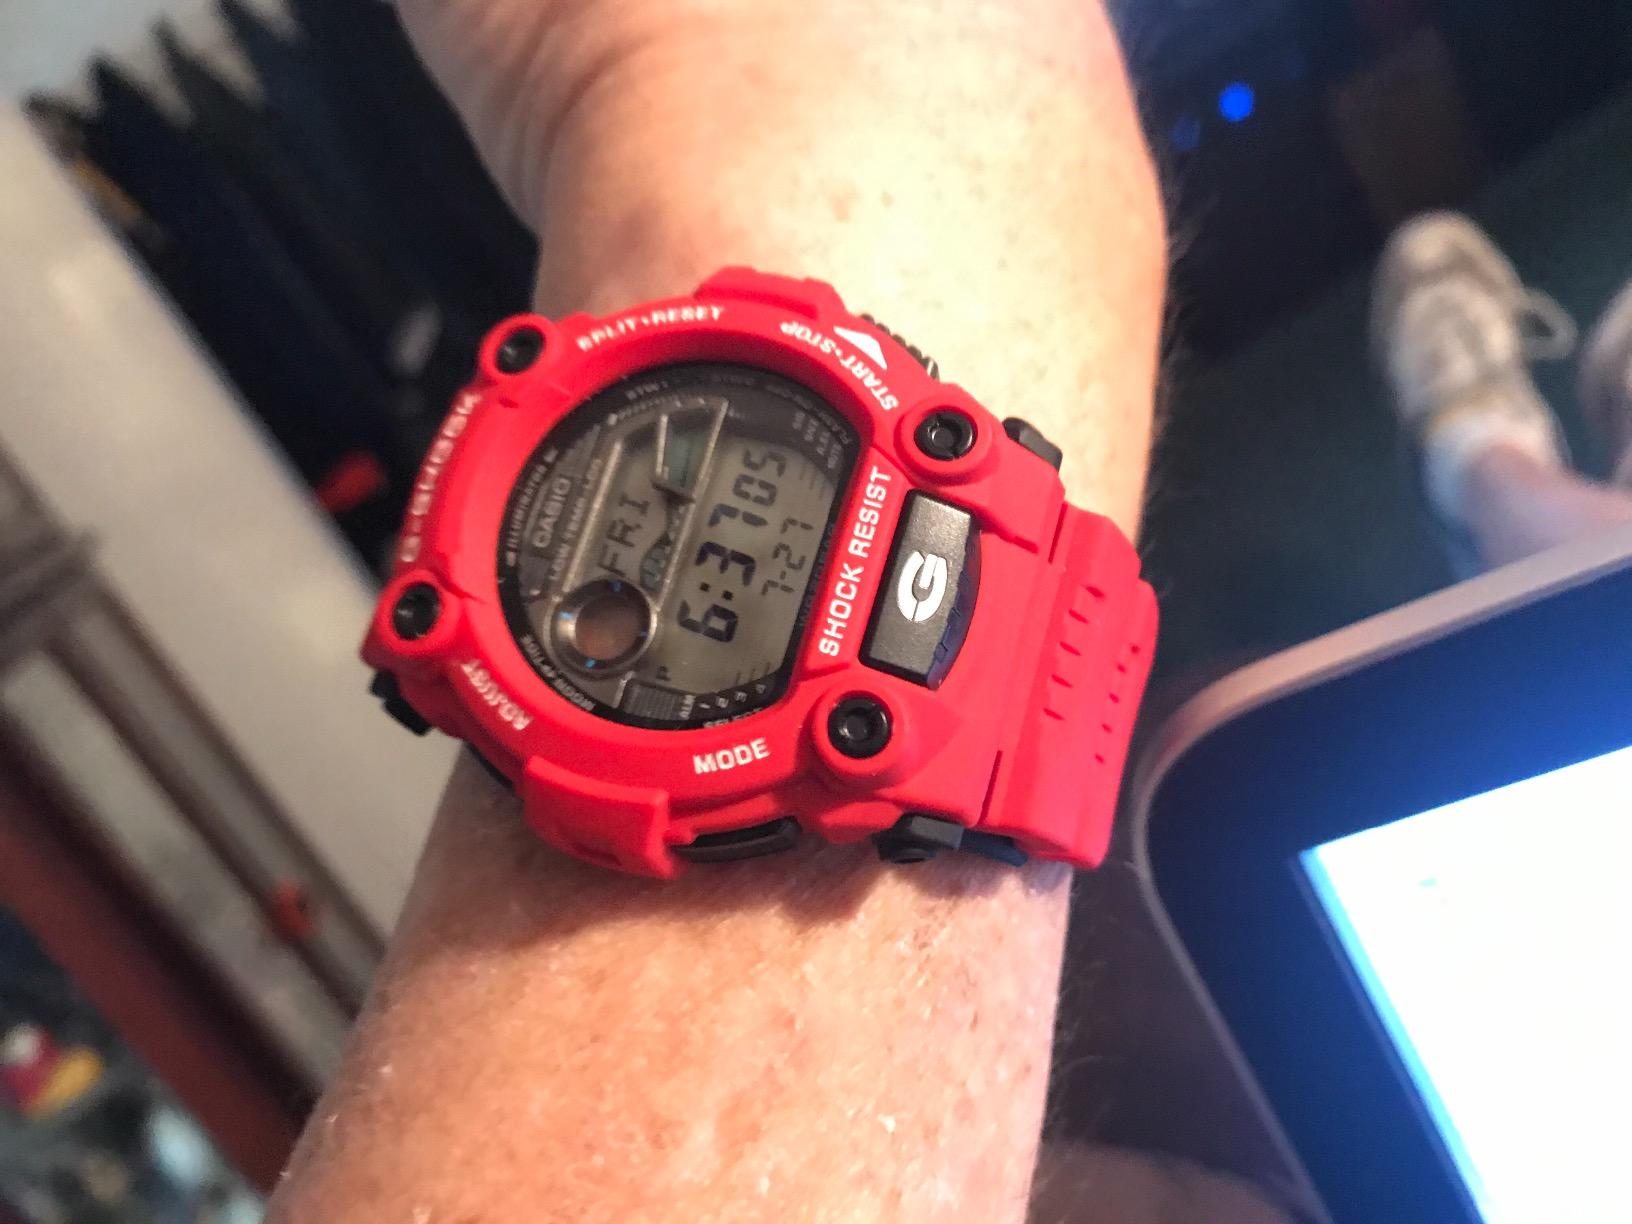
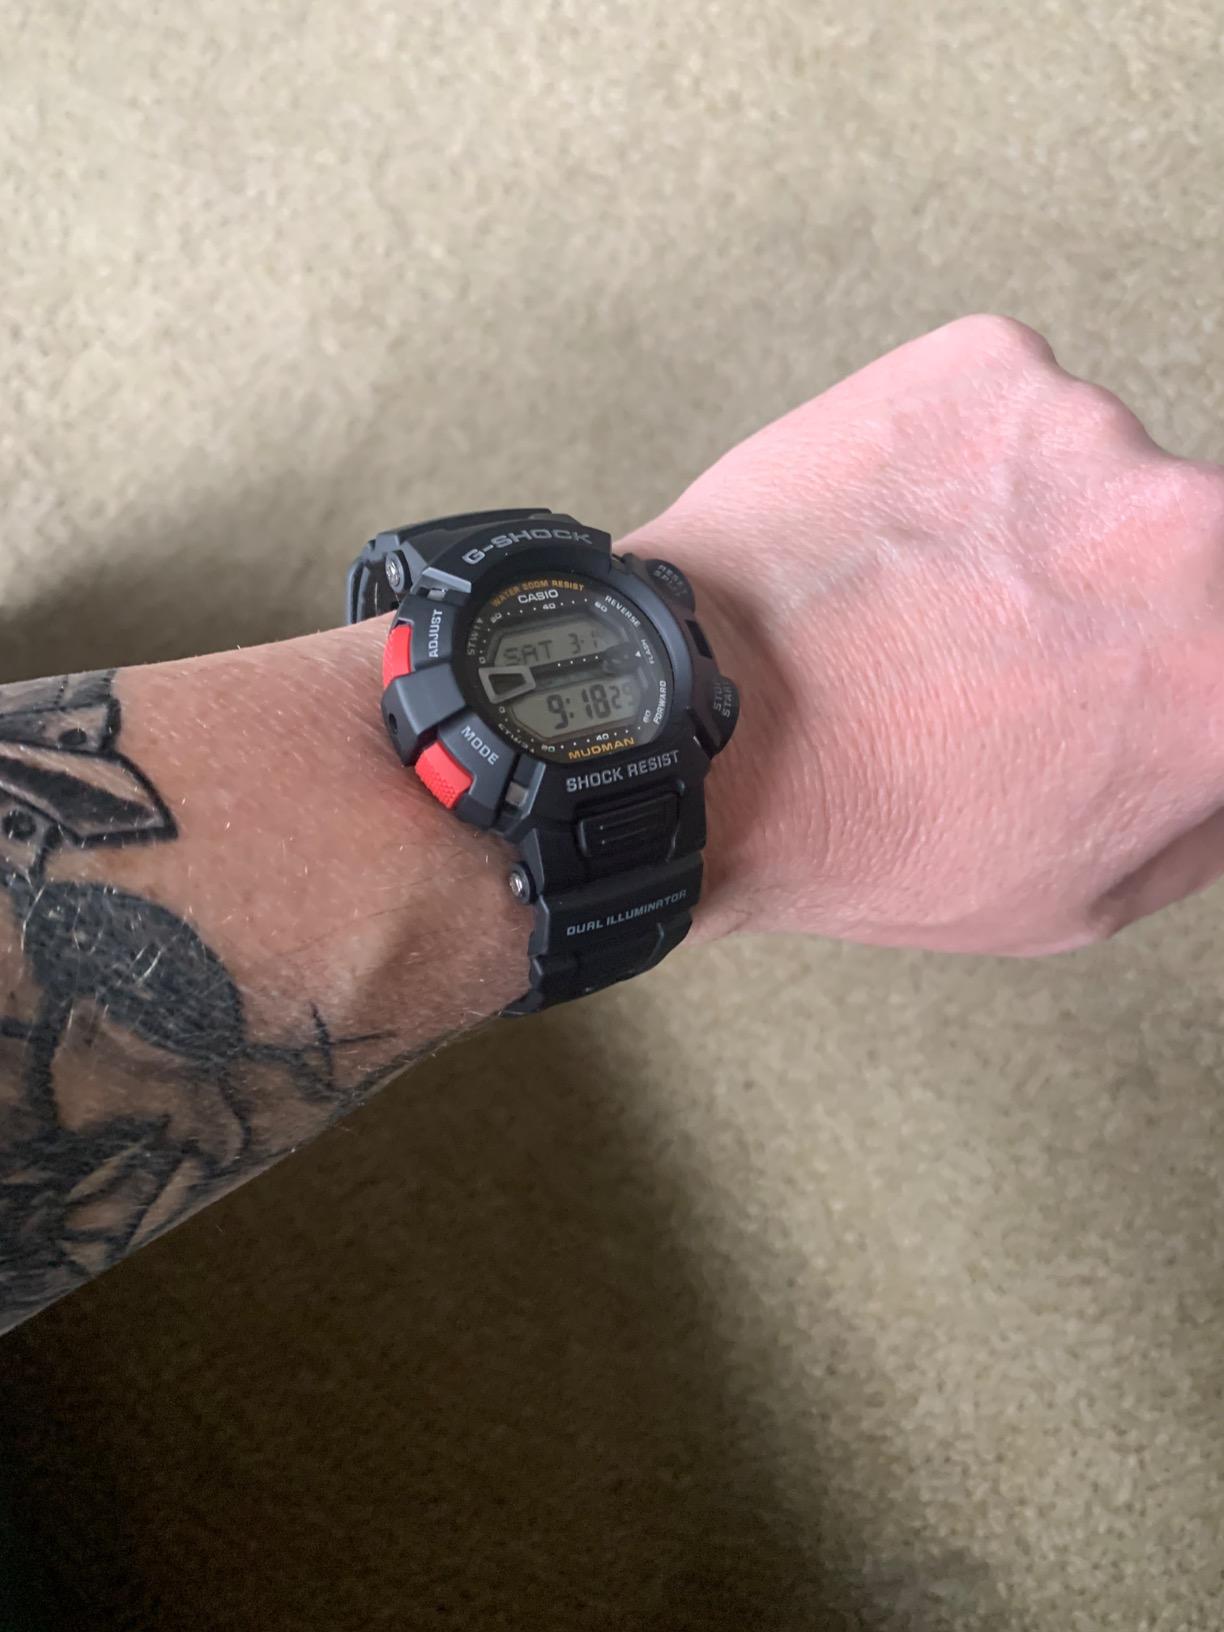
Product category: accessories_watch
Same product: no